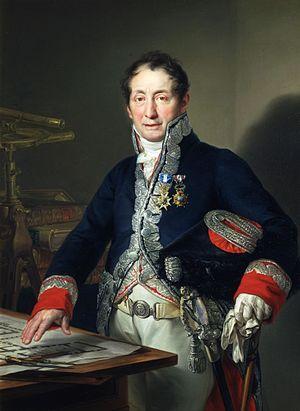
Isidro González Velázquez, né à Madrid le 15 mai 1765 et mort dans la même ville le 7 décembre 1840, est un architecte espagnol néoclassique.